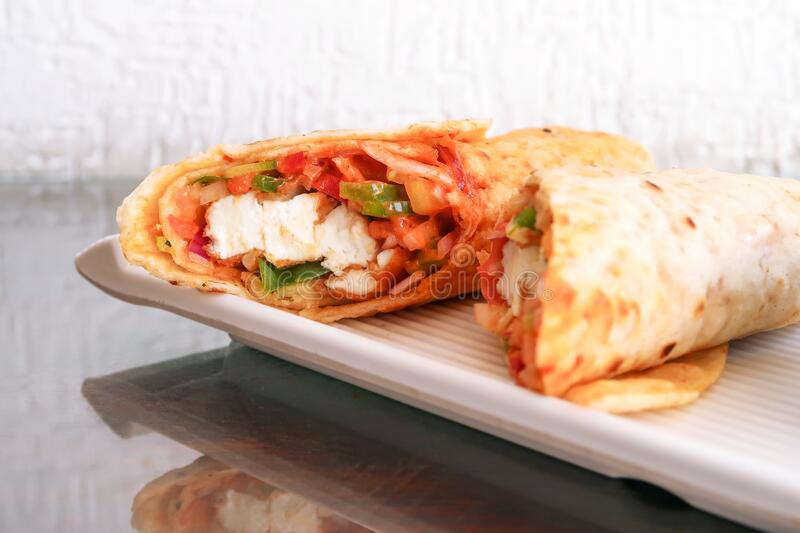
Dish: kaathi_rolls